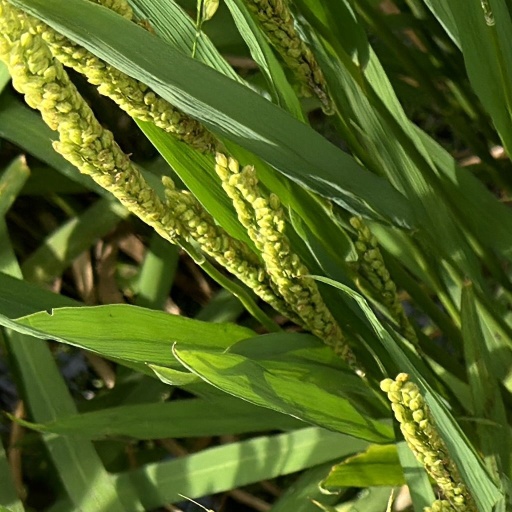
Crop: rice